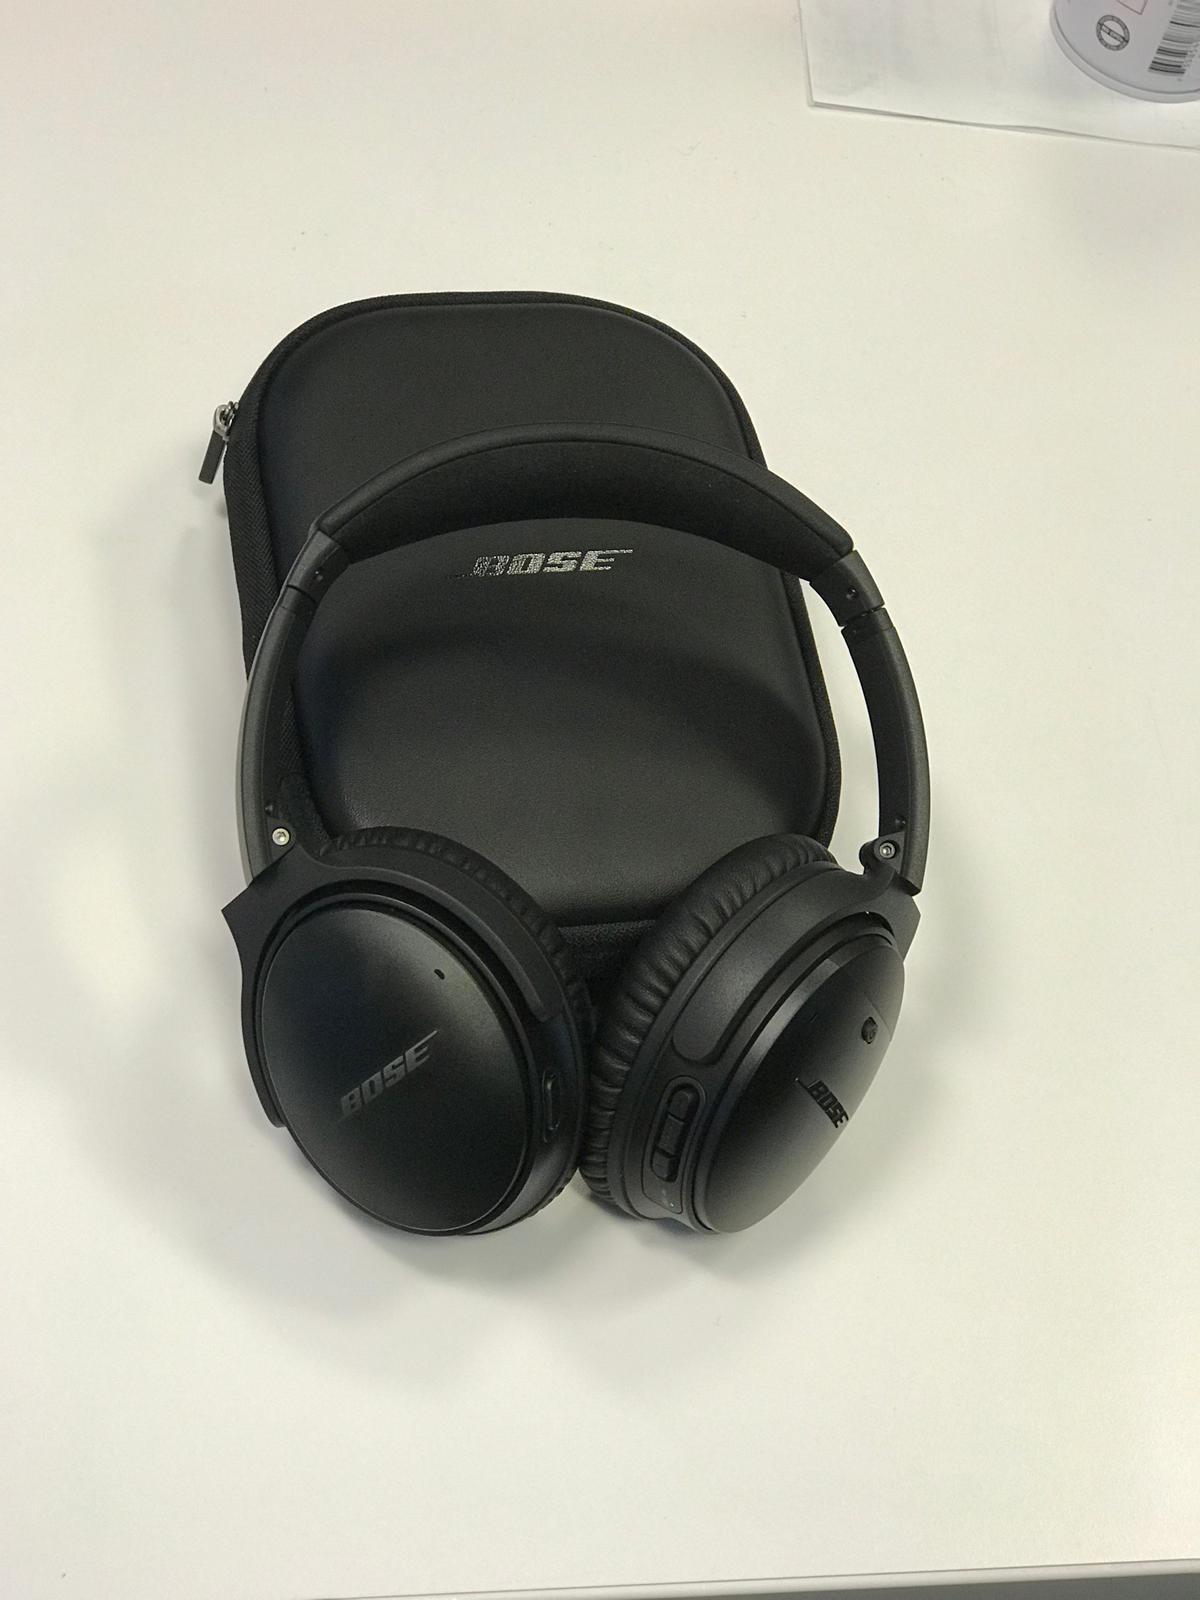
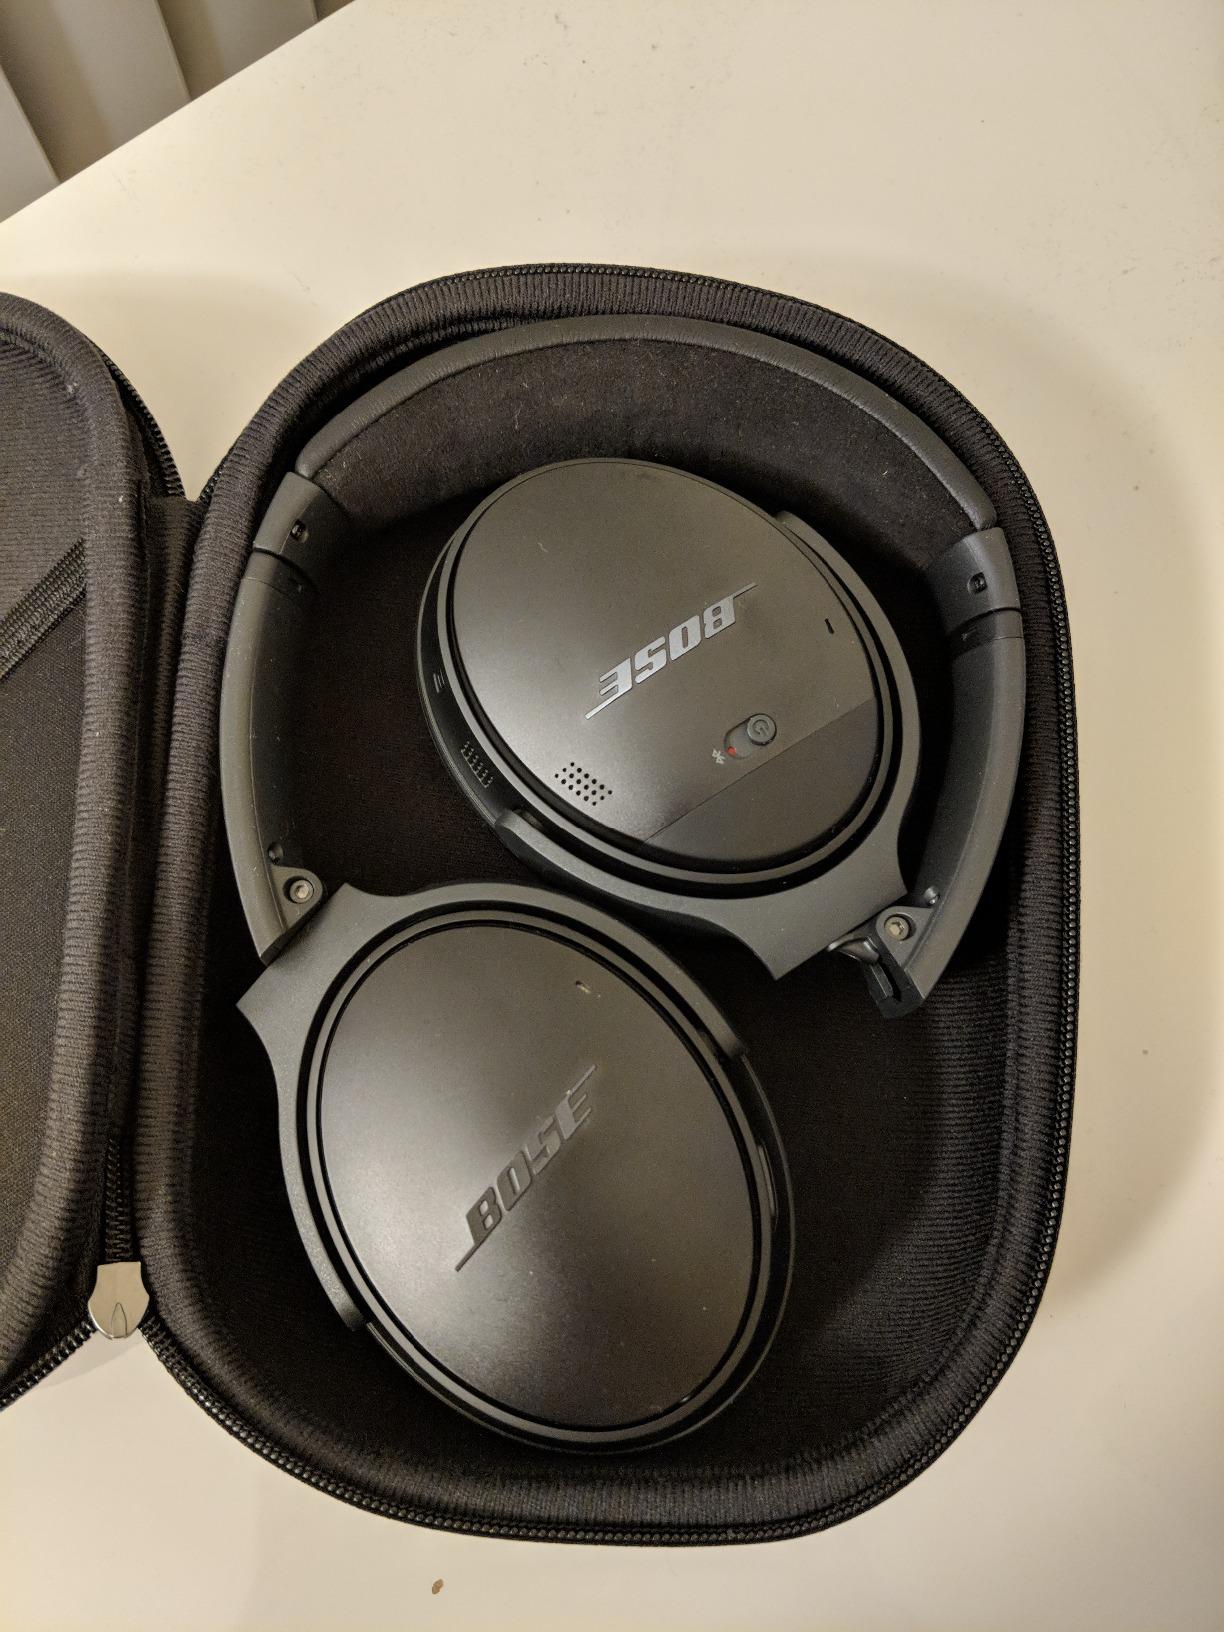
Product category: headphones
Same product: yes